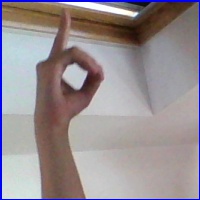
Letra: D